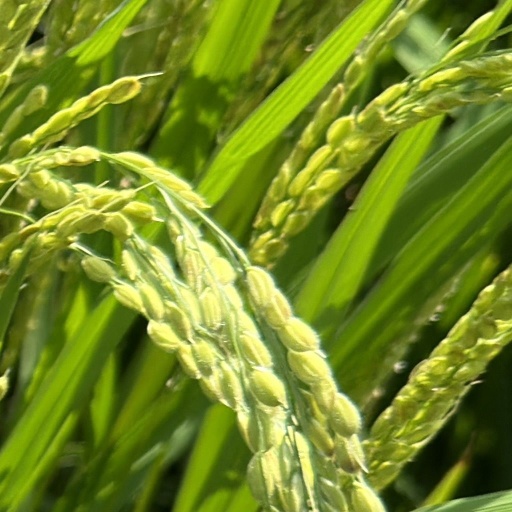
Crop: rice